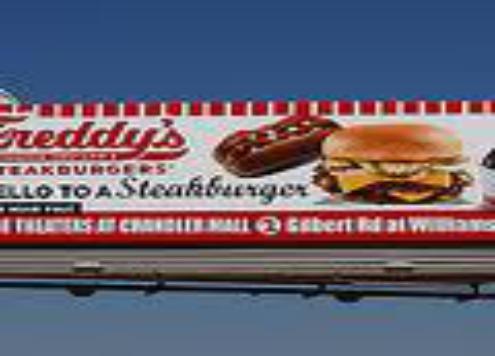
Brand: Freddy's Frozen Custard & Steakburgers
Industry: Food